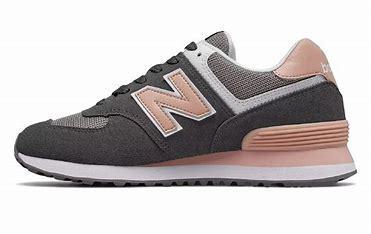
Brand: New
Model: Balance WL574